Colin Smyth

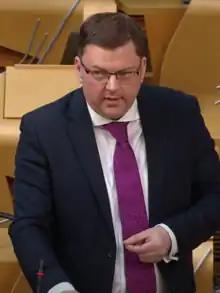
Smyth in 2017

Colin Smyth (born November 1972) is a Scottish Labour and Co-operative politician who has been a Member of the Scottish Parliament (MSP) for the South Scotland region since 2016. A member of Scottish Labour, he served as its general secretary from 2008 to 2012.